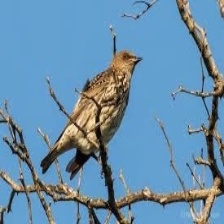
Species: VIOLET BACKED STARLING
Scientific name: CINNYRICINCLUS LEUCOGASTER